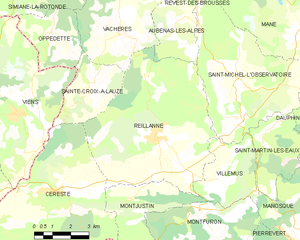
Carte des communes françaises: Reillanne
Reillanne est une commune française située dans le département des Alpes-de-Haute-Provence en région Provence-Alpes-Côte d'Azur.